Morgan Rielly

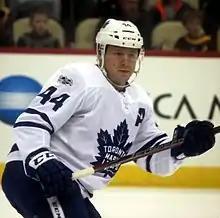
Rielly during the 2017–18 season. Rielly ended the season with a career high 52 points, helping the Leafs make their second consecutive playoffs.

During the 2017–18 season, Rielly was injured in a game against the Philadelphia Flyers on January 19, 2018, and was placed on injured reserve on January 22. He was back in the Leafs' lineup on February 3, 2018, after missing six games. Despite his injury, Rielly and fellow defenceman Jake Gardiner became the first two Leafs defenceman to record at least 50 points in a season since Tomáš Kaberle and Bryan McCabe accomplished the feat in 2006–07. He ended the regular season with a career-high 46 assists and 52 points, tying Gardiner for the team points leader amongst Leafs defencemen, and helped propel the Leafs to their second consecutive playoff showing. Despite pushing the Boston Bruins to seven games, the Leafs lost the series in the first round, as Rielly finished the playoffs with five points.